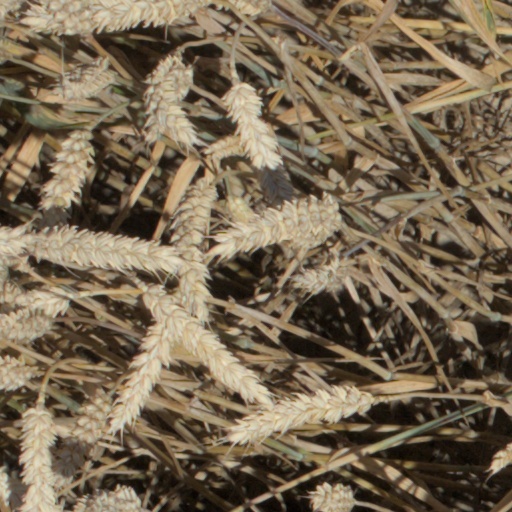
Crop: wheat